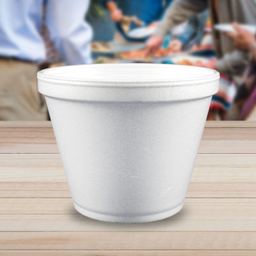
Label: paper